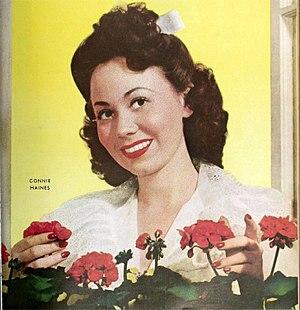
Connie Haines, née Yvonne Marie Antoinette Jasme ou JaMais à Savannah le 20 janvier 1921 et morte à Clearwater Beach le 22 septembre 2008, est une chanteuse et actrice américaine. D'apparence menue mais avec une voix puissante, elle est connue pour ses duos avec Frank Sinatra dans les orchestres de Harry James et de Tommy Dorsey.